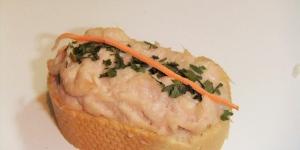
pate de atun casero